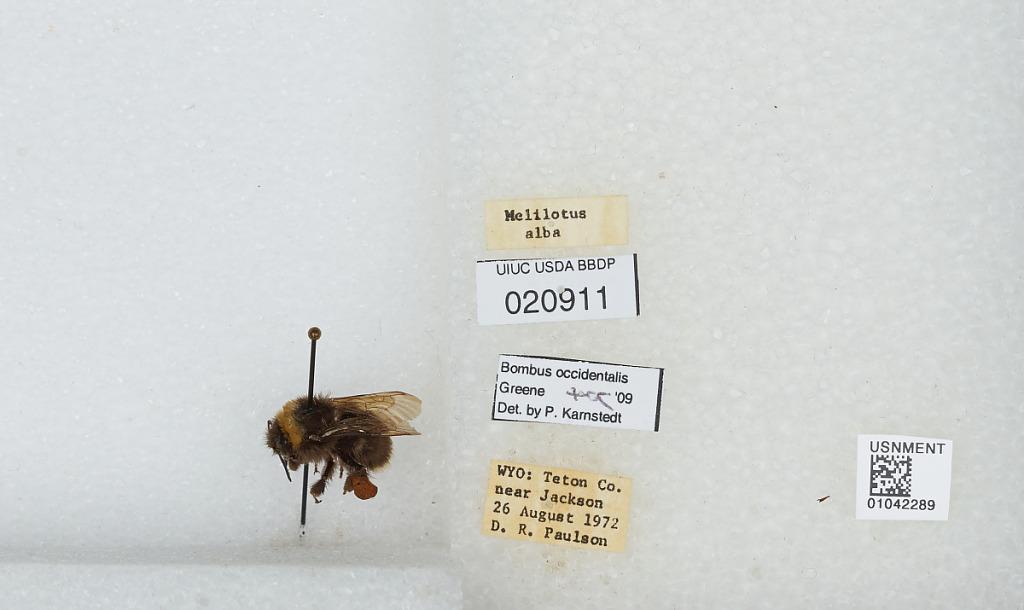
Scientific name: Bombus sp.
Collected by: D. Paulson
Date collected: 1972-8-26
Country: United States
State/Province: Wyoming
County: Teton
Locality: near Jackson
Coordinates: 43.49, -110.76
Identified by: Karnstedt, P.